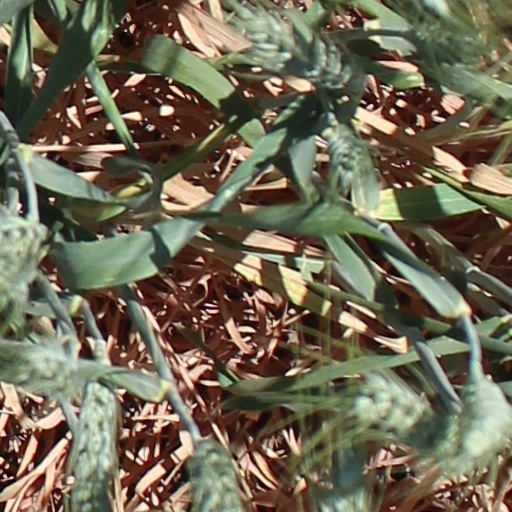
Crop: wheat